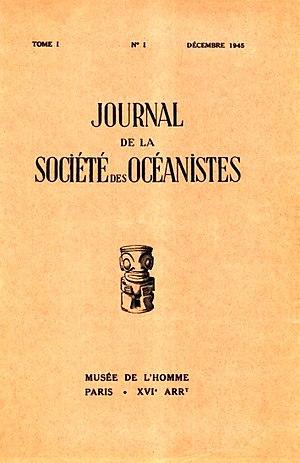
Journal de la Société des océanistes, n° 1, décembre 1945
Jean-Paul Faivre est un historien, spécialiste de l'océan Pacifique et de l'océan Indien aux époques pré-coloniale et coloniale, ainsi que des voyages maritimes. Collaborateur régulier du Journal de la Société des océanistes, de la Revue française d'histoire d'outre-mer, et du Bulletin de la Société d'histoire moderne.